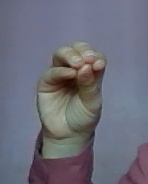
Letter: ha